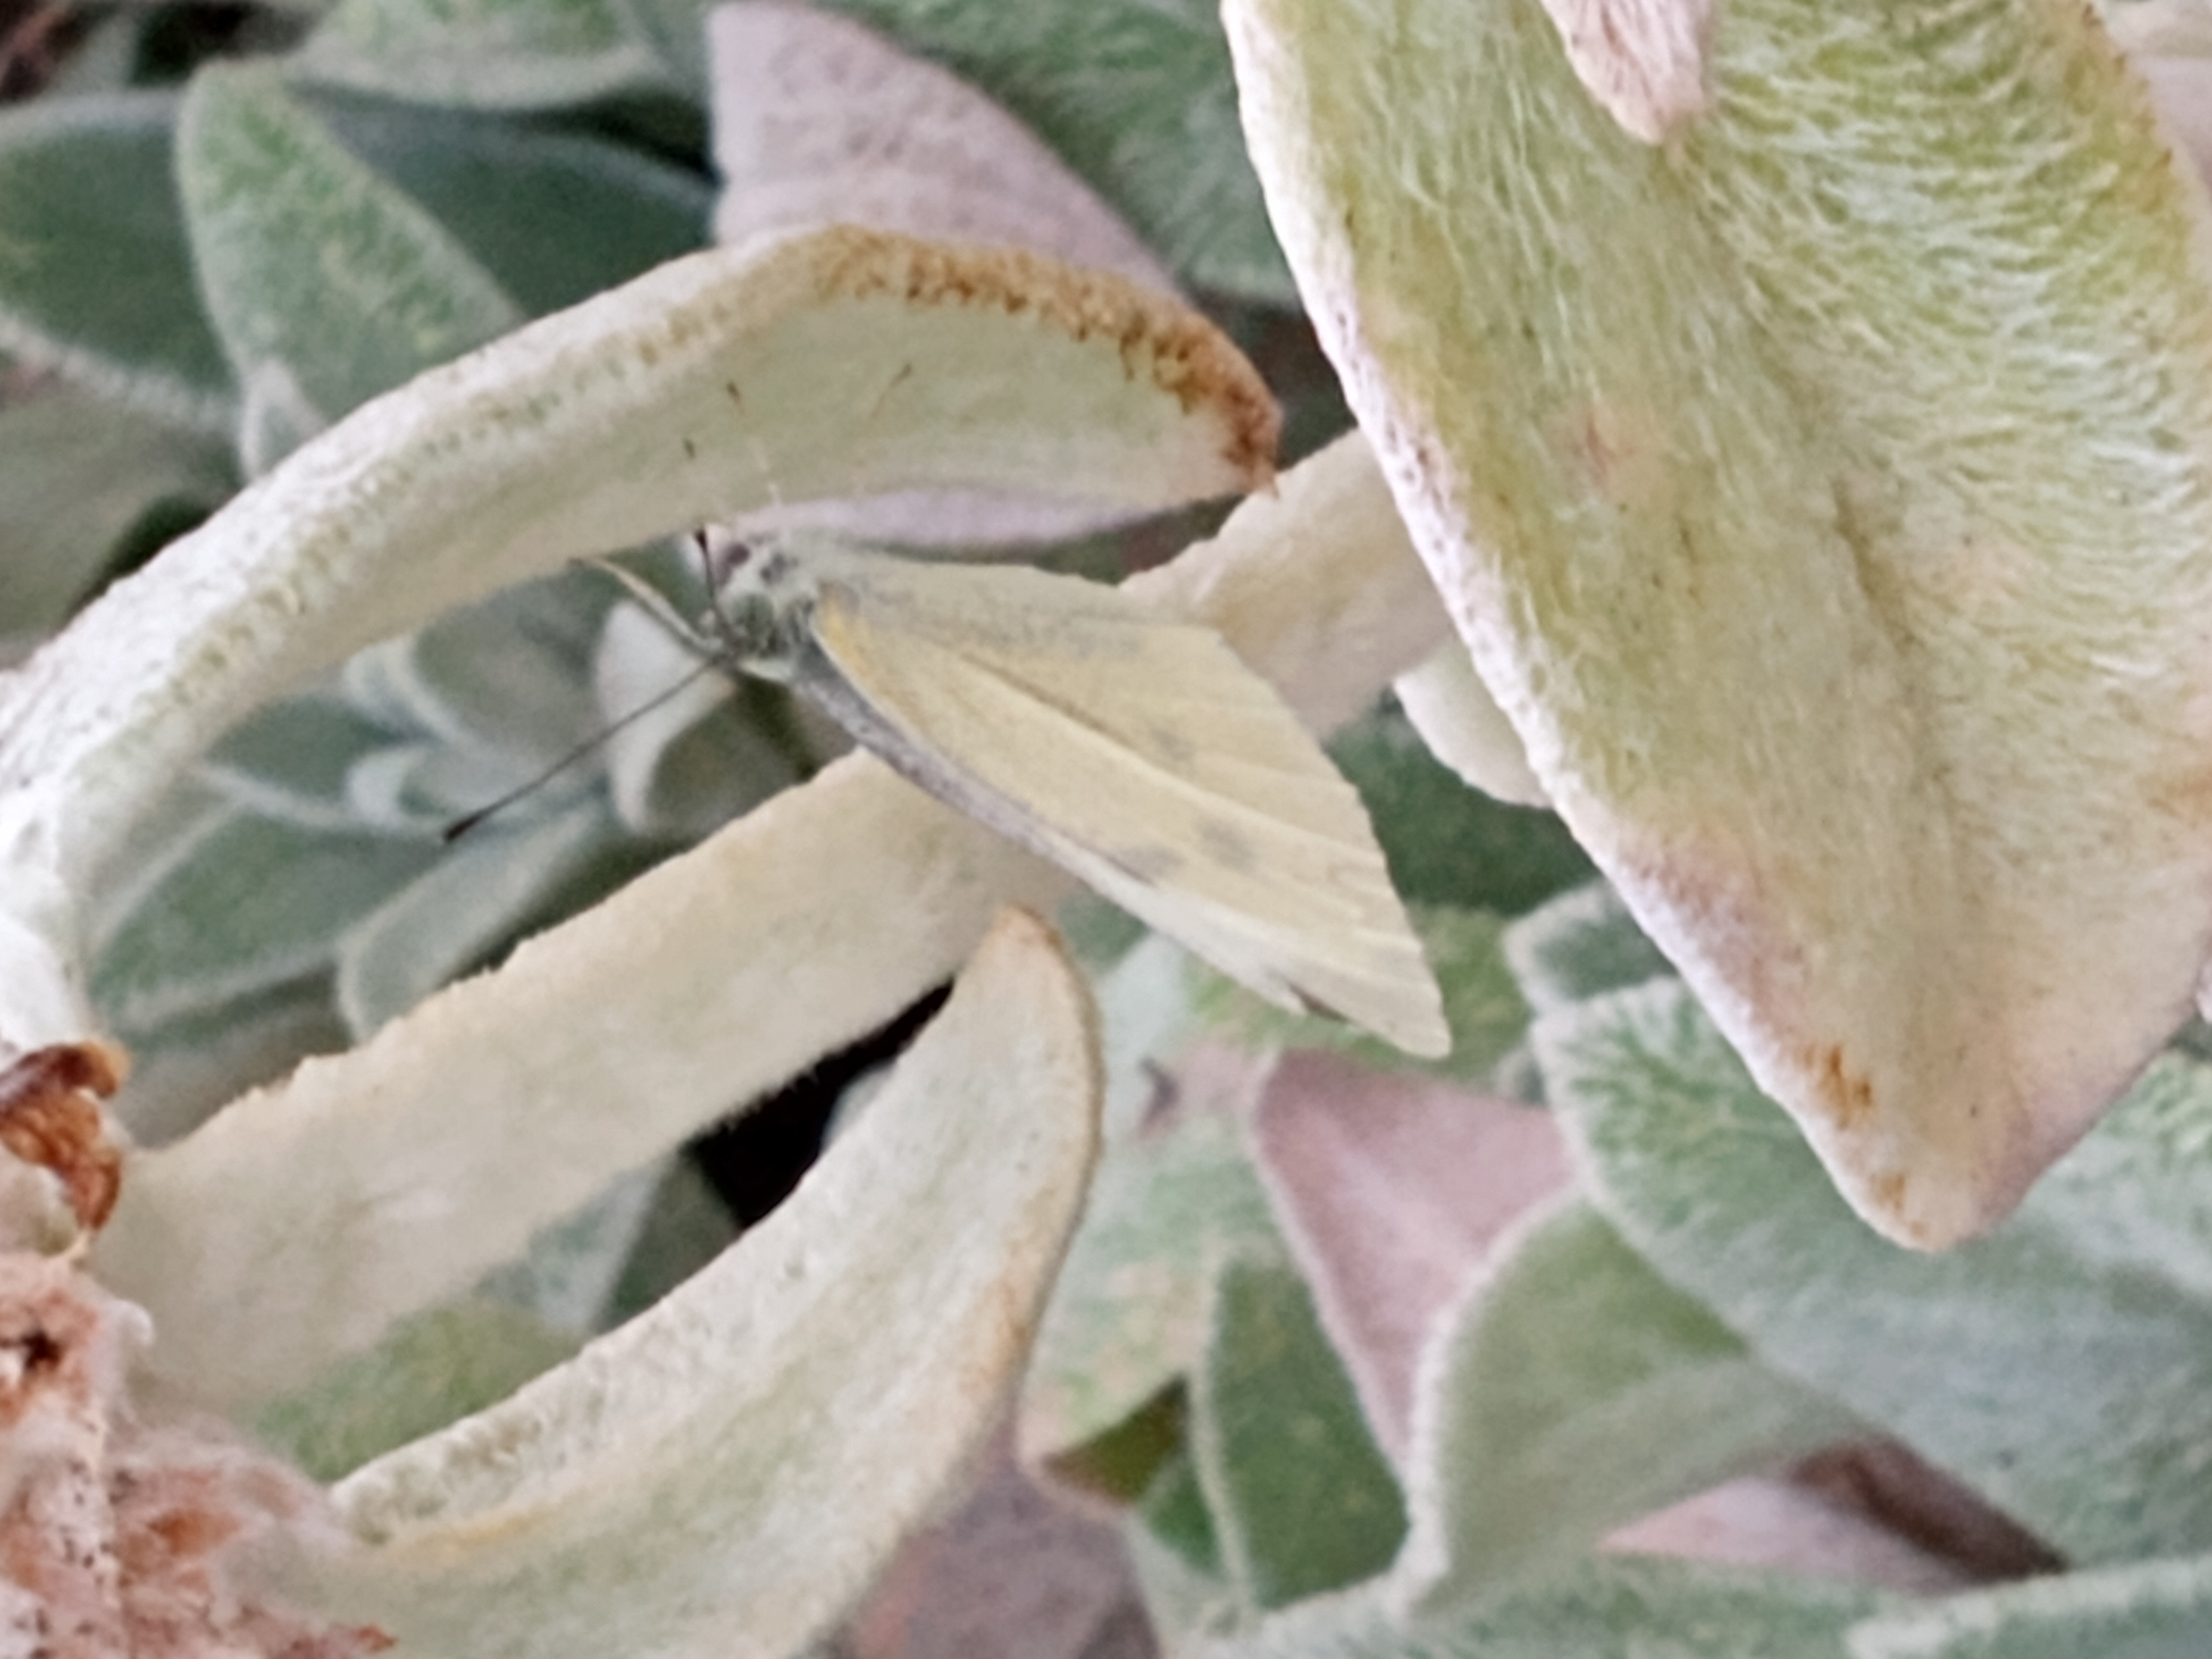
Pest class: non_pest_herbivores